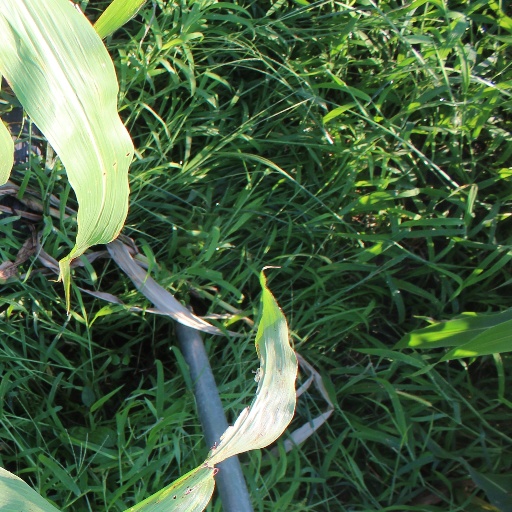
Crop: sorghum